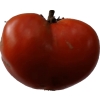
Label: tomato